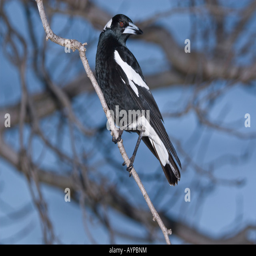
biological species on a tree branch